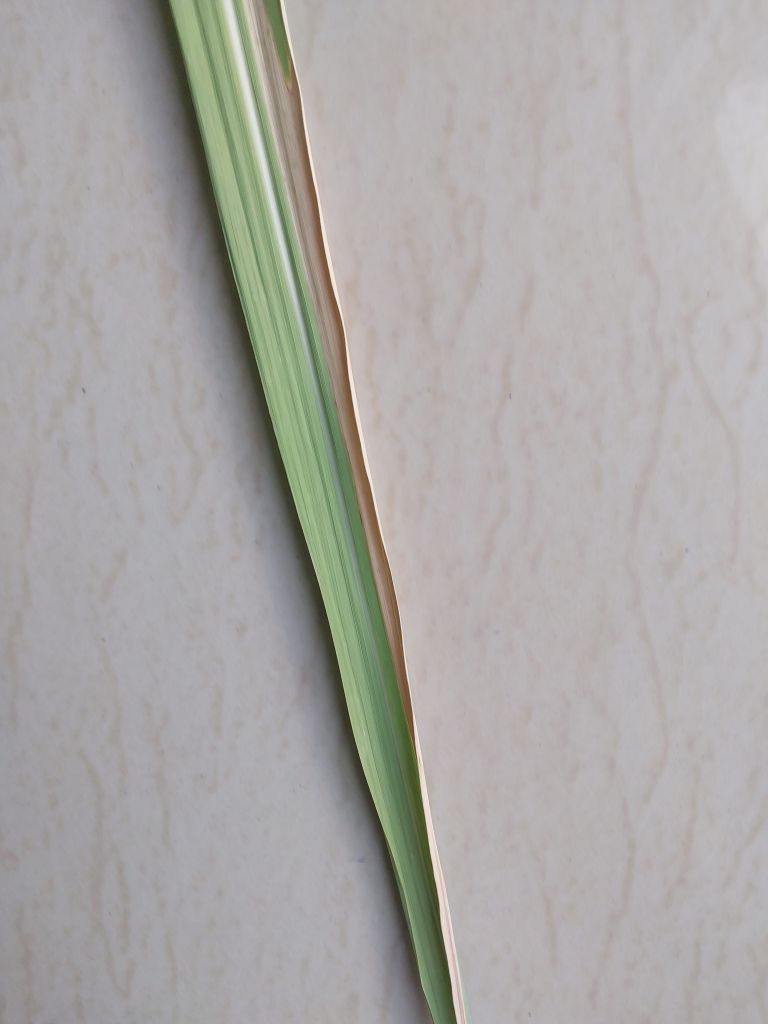
Label: BrownRust